Quartiere (film)

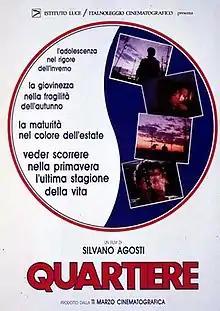

(also known as "Neighborhood") is a 1987 Italian drama film written and directed by Silvano Agosti.